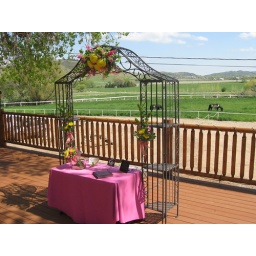
Florals by Rhonda pink and yellow bridal arch flower design